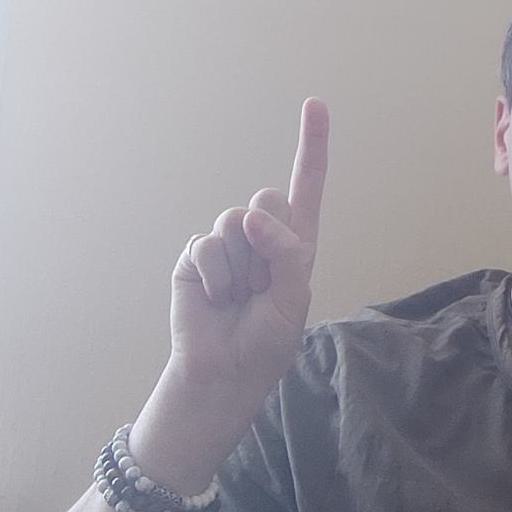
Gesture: one